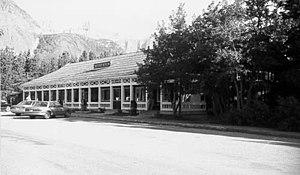
Magasin général Swiftcurrent, Parc national des Glaciers, Montana, États-Unis